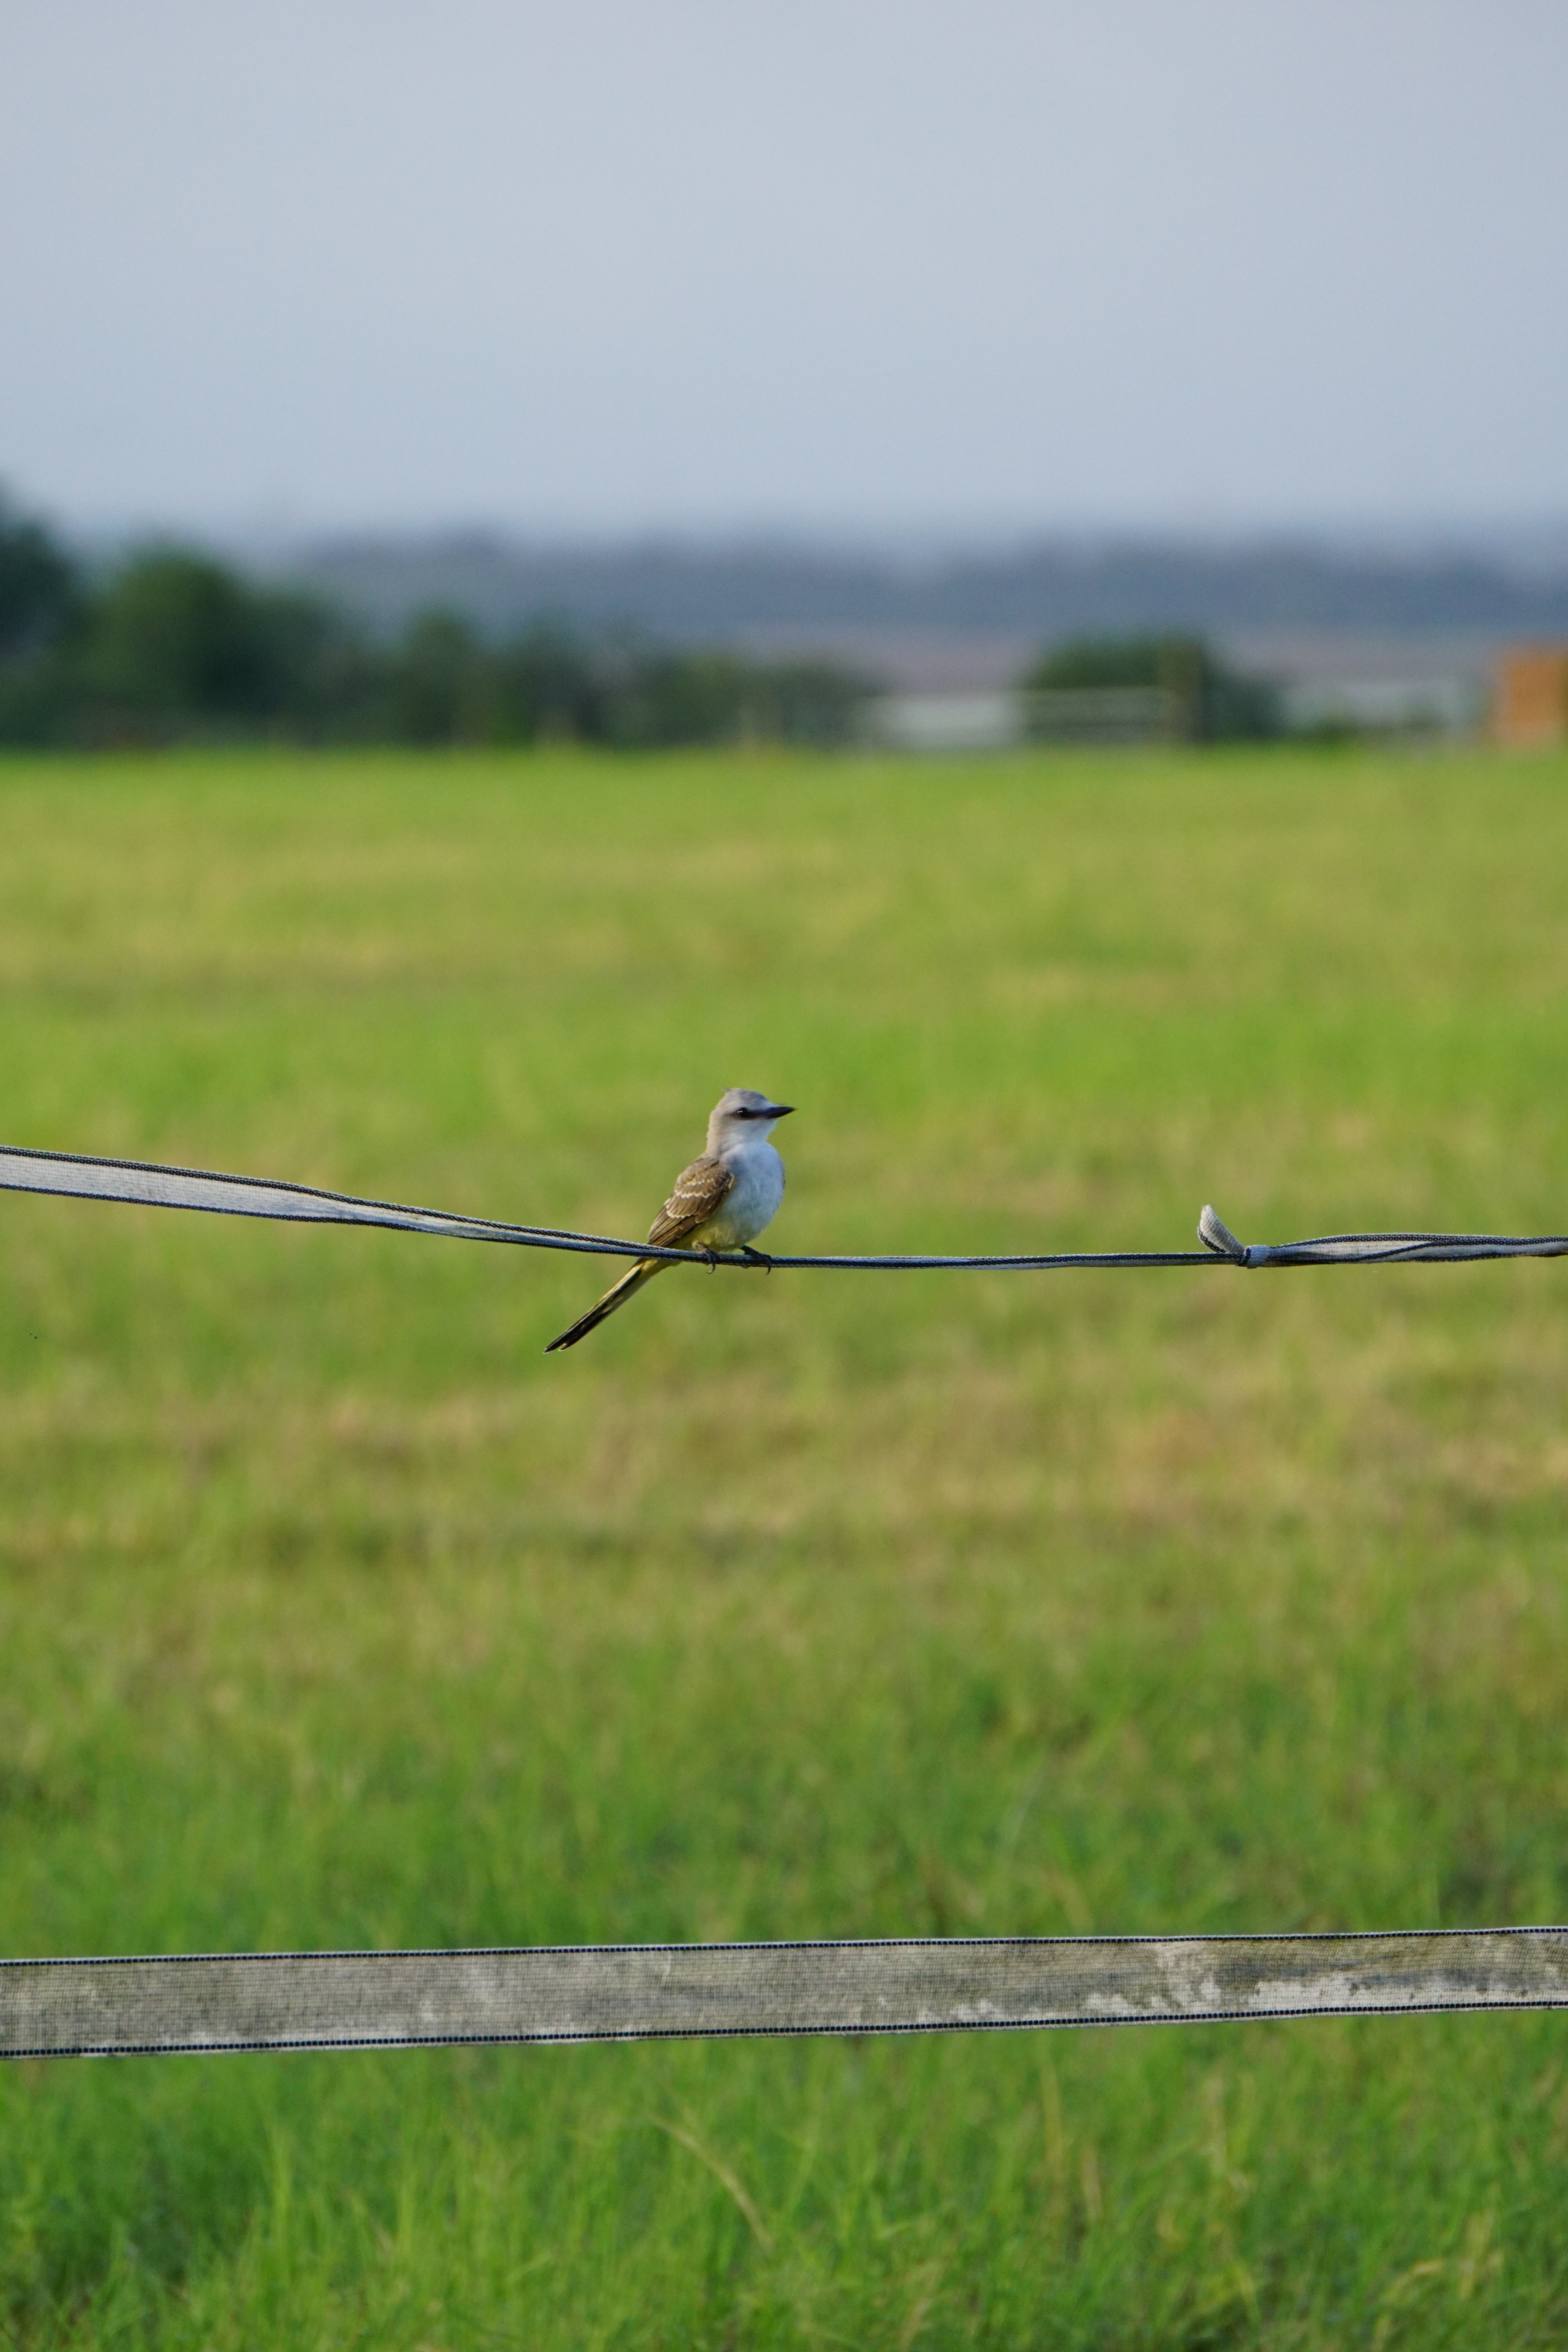
grass, bird, wing, fence, barbed wire, prairie, agriculture, hayfield, rural area, outdoor structure, wire fencing, home fencing, bird on a wire